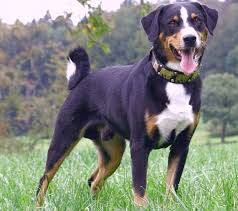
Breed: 234-n000091-Appenzeller